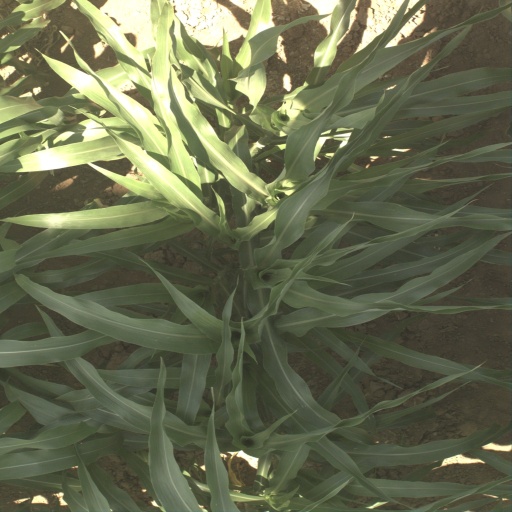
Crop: sorghum